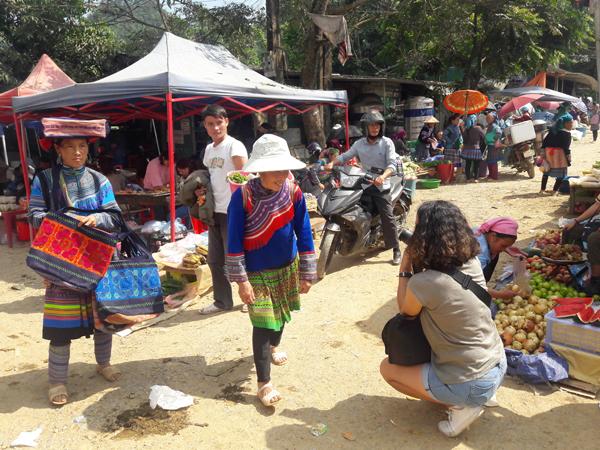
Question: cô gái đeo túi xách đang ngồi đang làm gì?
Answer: cô gái đang chụp hình